Kathiawar

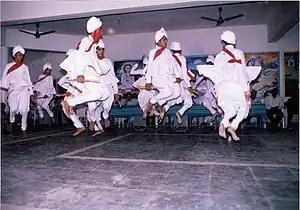
People of "Mer" Community (primarily found in Saurashtra) in one of the Sword dance forms

Saurashtra has been a flourishing region and rich in natural resources since ancient times, while having gone through several droughts especially during the 20th century. Water resources and its related dynamics have influenced the region and its agro-economy to a certain extent. It is found that water was easily available in the region 10 to 15 years ago. Ashvin A. Shah, a US-based engineering consultant who conducted a survey in 1998 on water availability in the region, says, "The presence of 700,000 dugwells in Saurashtra region indicates the presence of extensive groundwater aquifers throughout the region. This means there is one well for fewer than 20 people or one well every 300 metres".